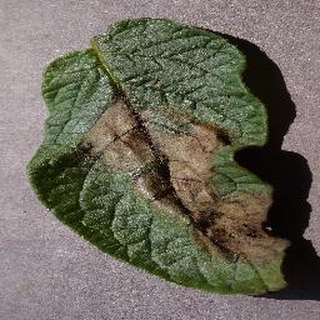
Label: potato_late_blight